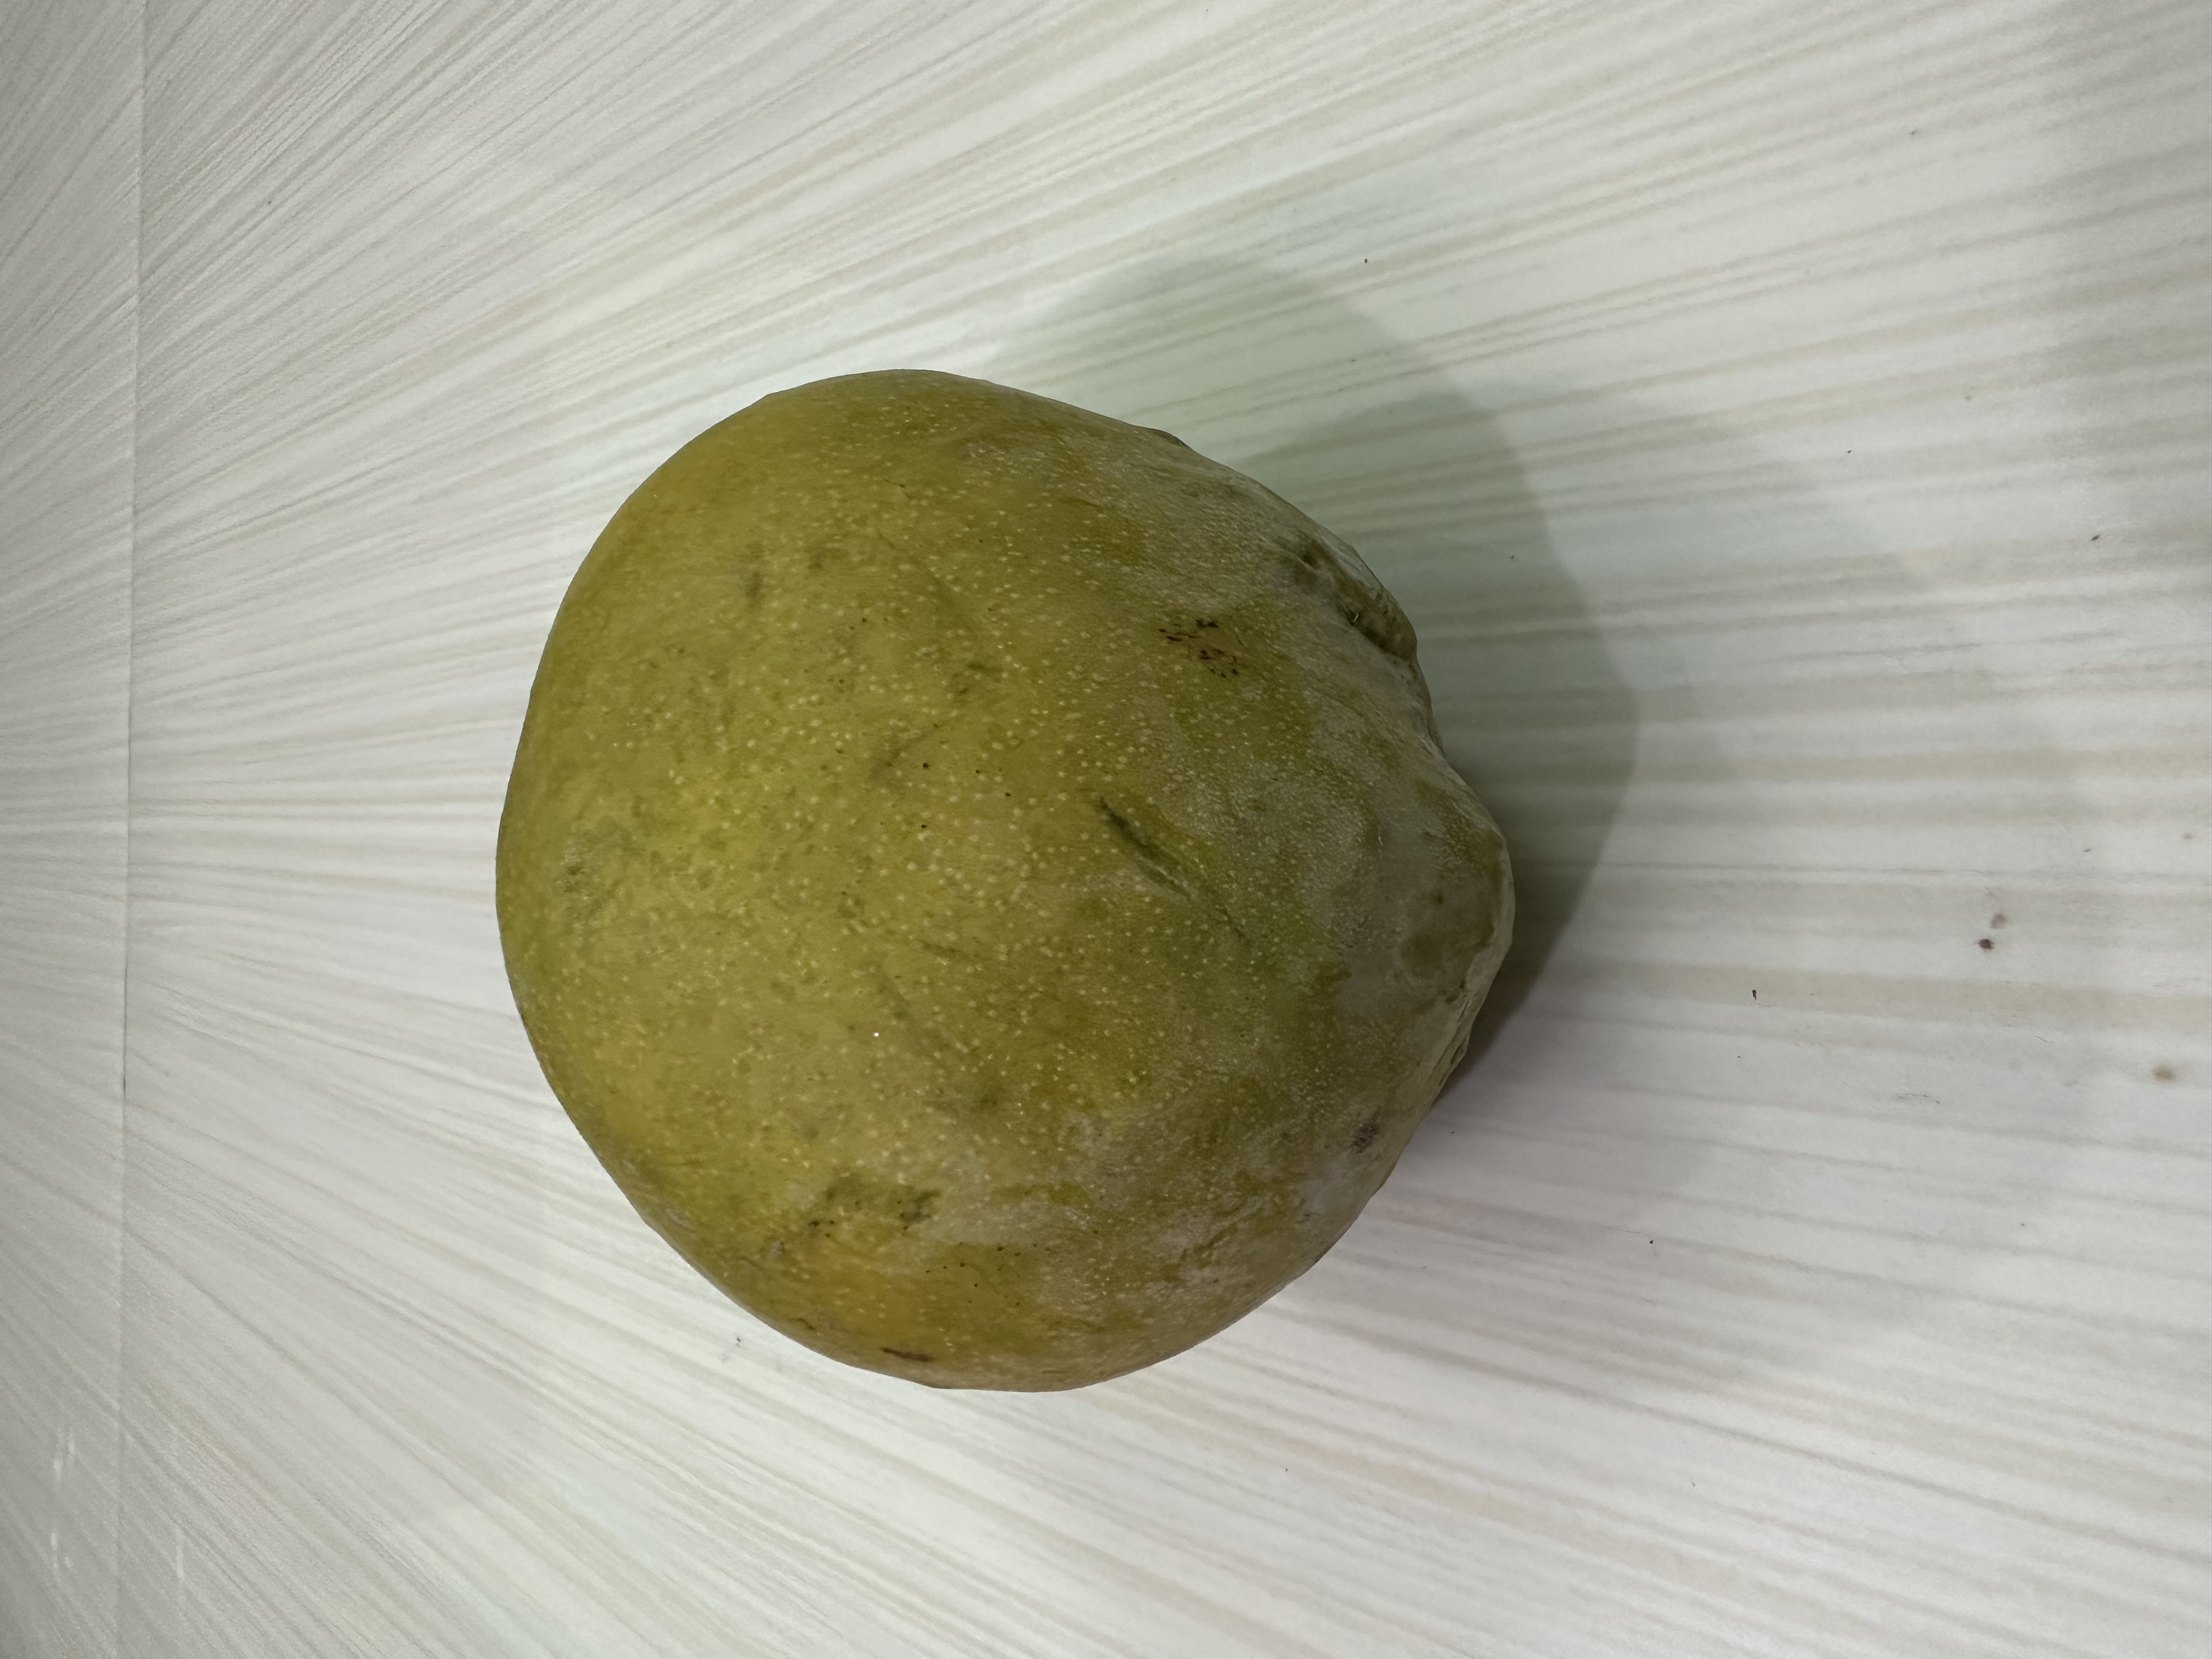
Mango variety: Bari-4